Lisa Guernsey

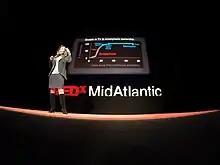
Guernsey at TEDxMidAtlantic 2013.

Lisa Guernsey (born April 6, 1971, in Lebanon, New Hampshire) is an American early education researcher, author, and former journalist. She is currently director of the Learning Technologies Project at New America, a non-profit, non-partisan research organization based in Washington, D.C. She is also deputy director of the organization's Education Policy Program.